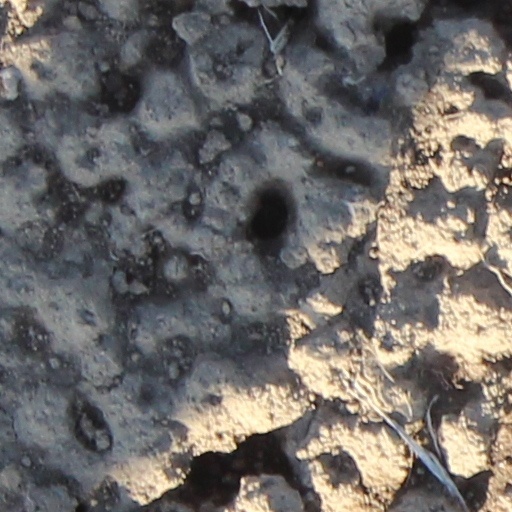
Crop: wheat